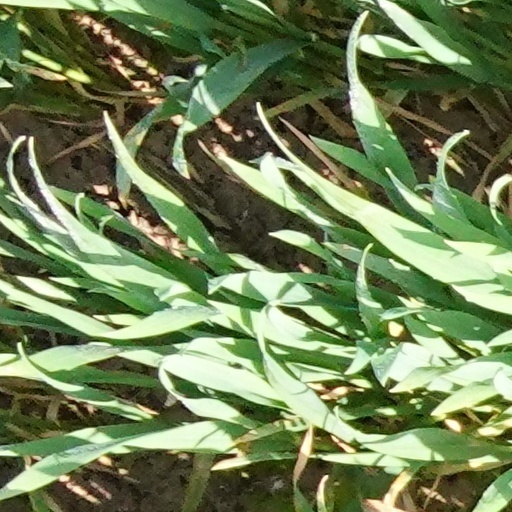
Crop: wheat